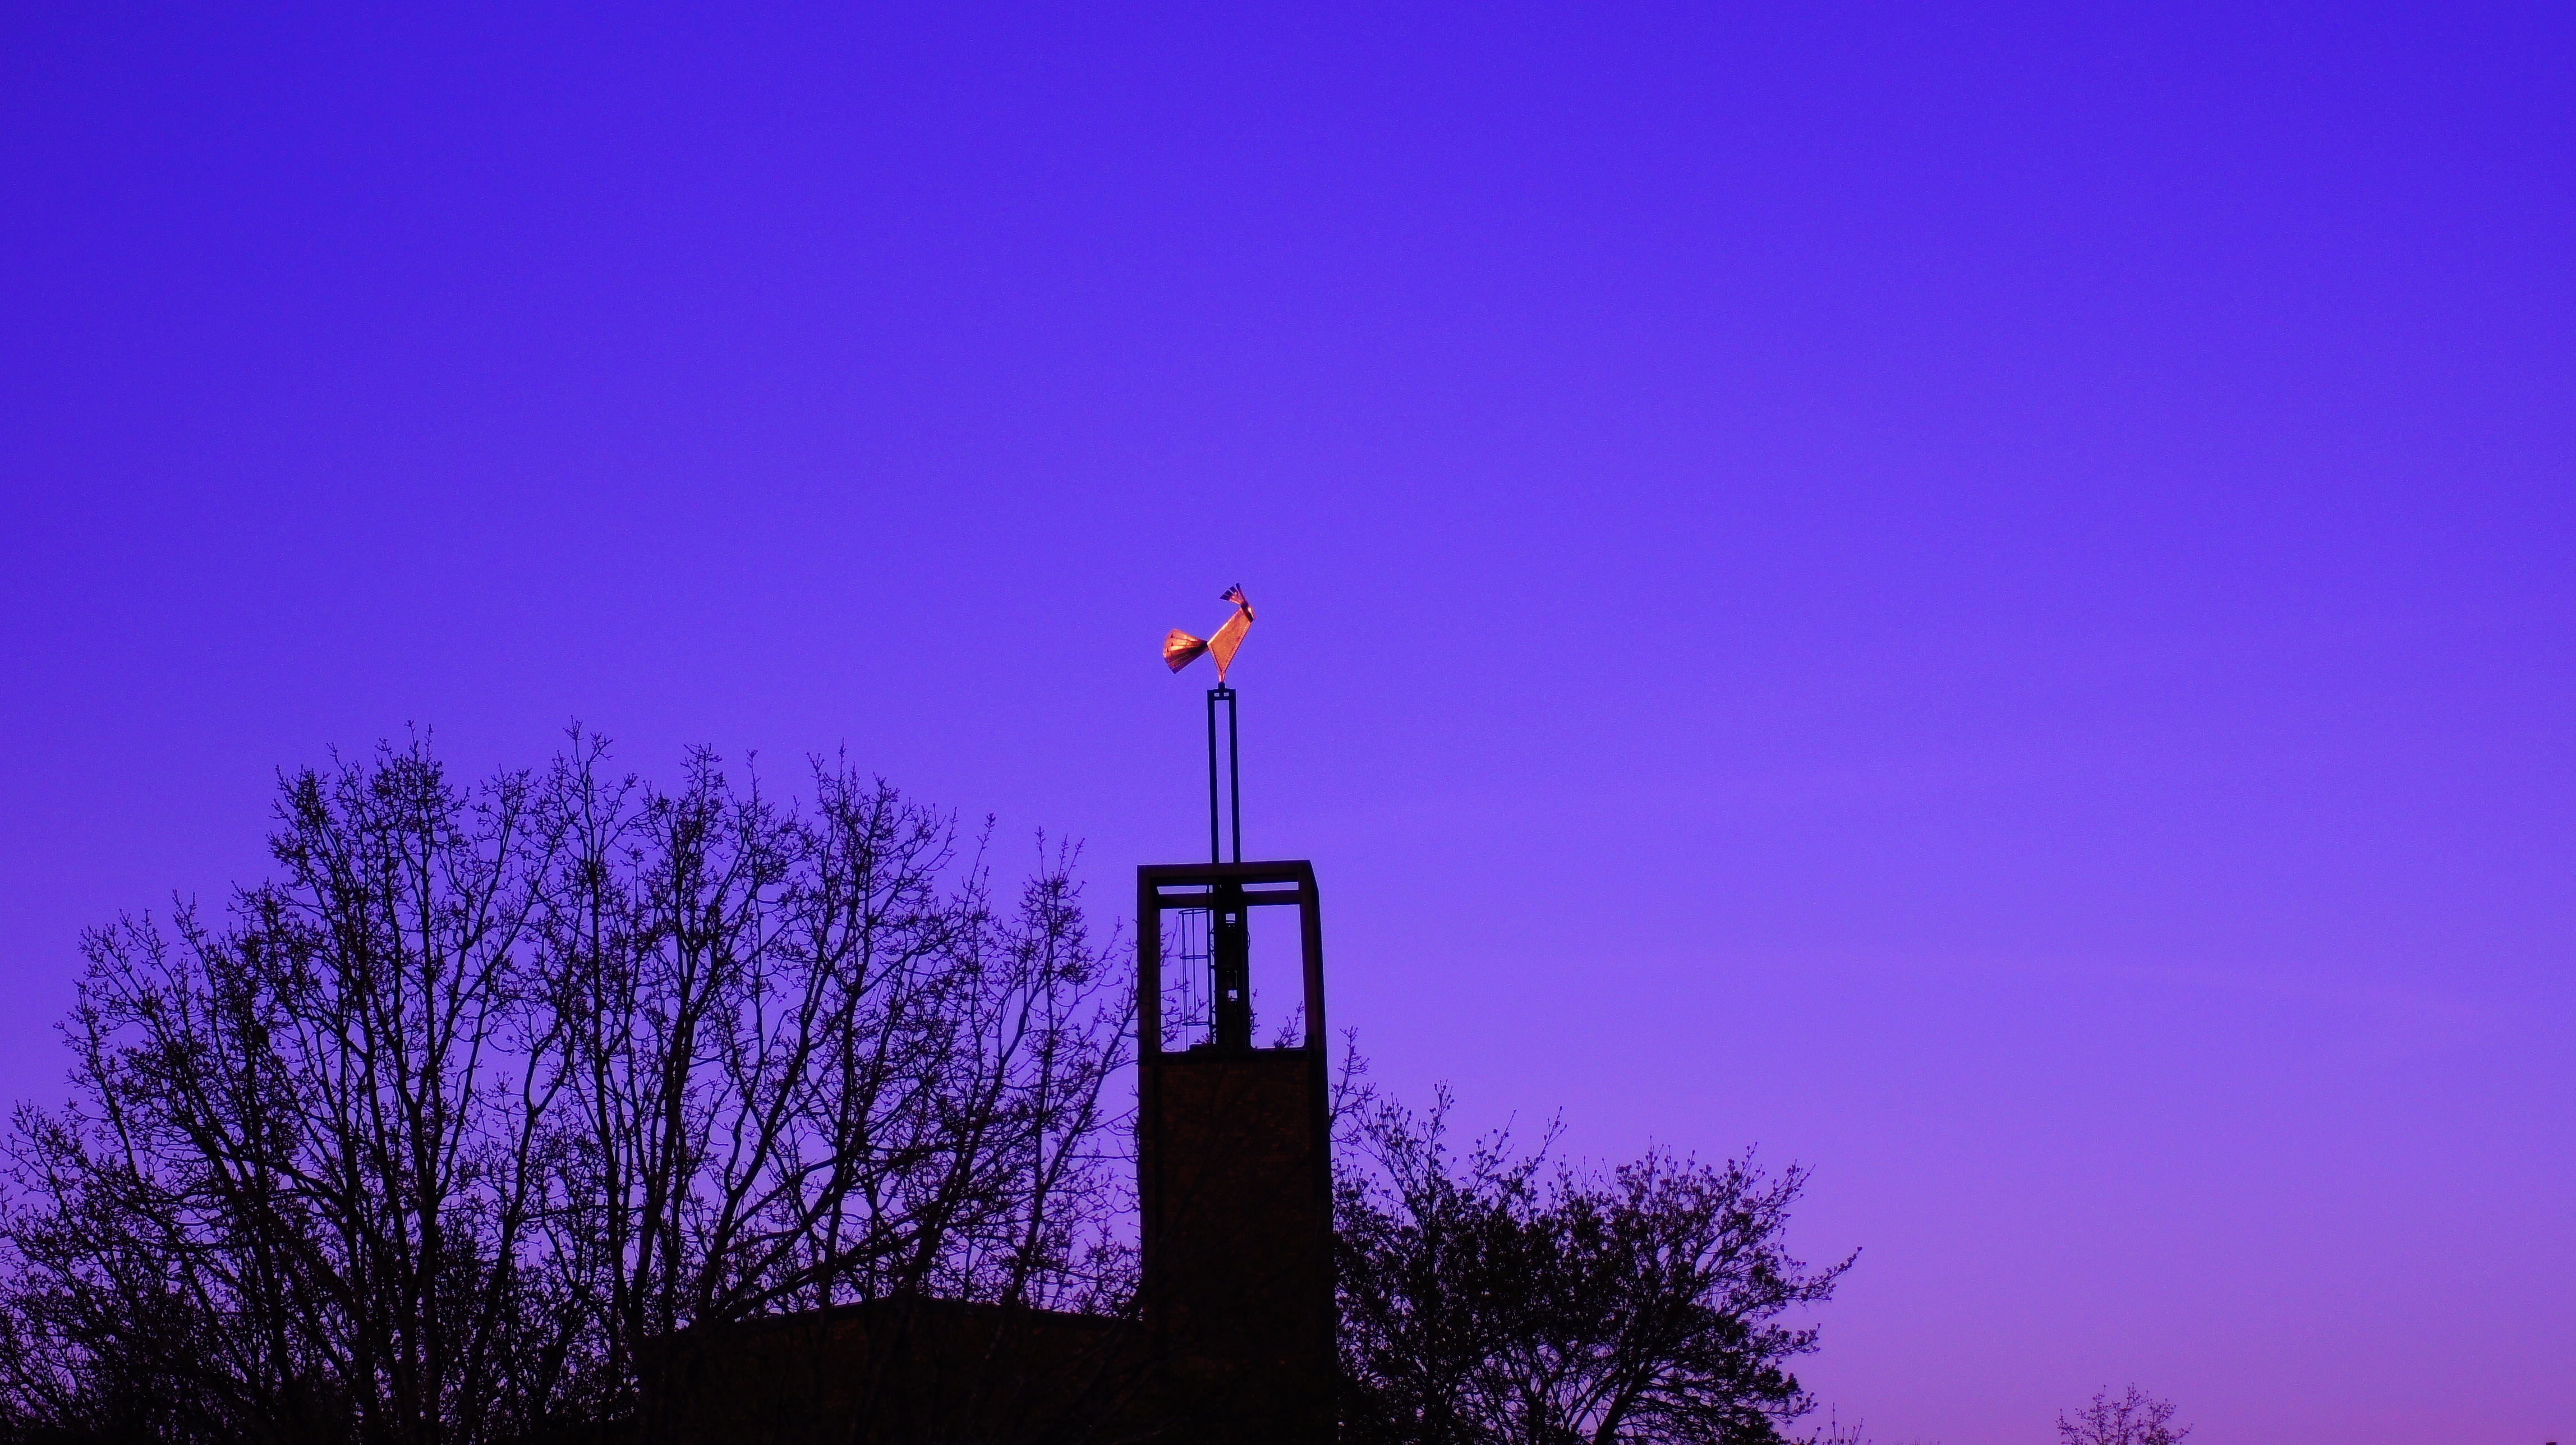
horizon, cloud, sky, night, wind, dawn, dusk, evening, tower, darkness, street light